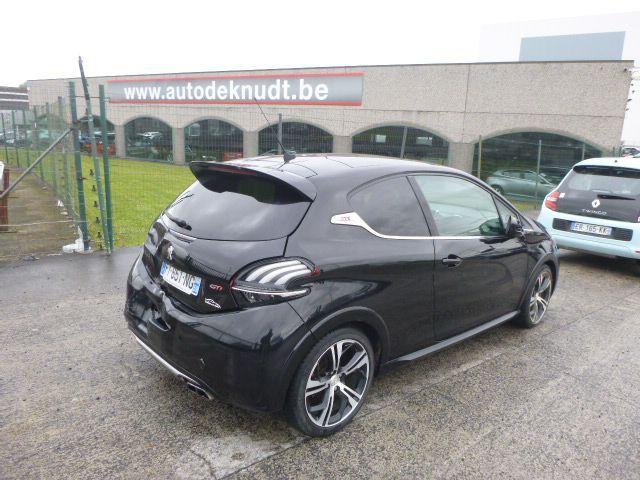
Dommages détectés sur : malle, feu arrière droit, pare-choc arrière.
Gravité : majeur